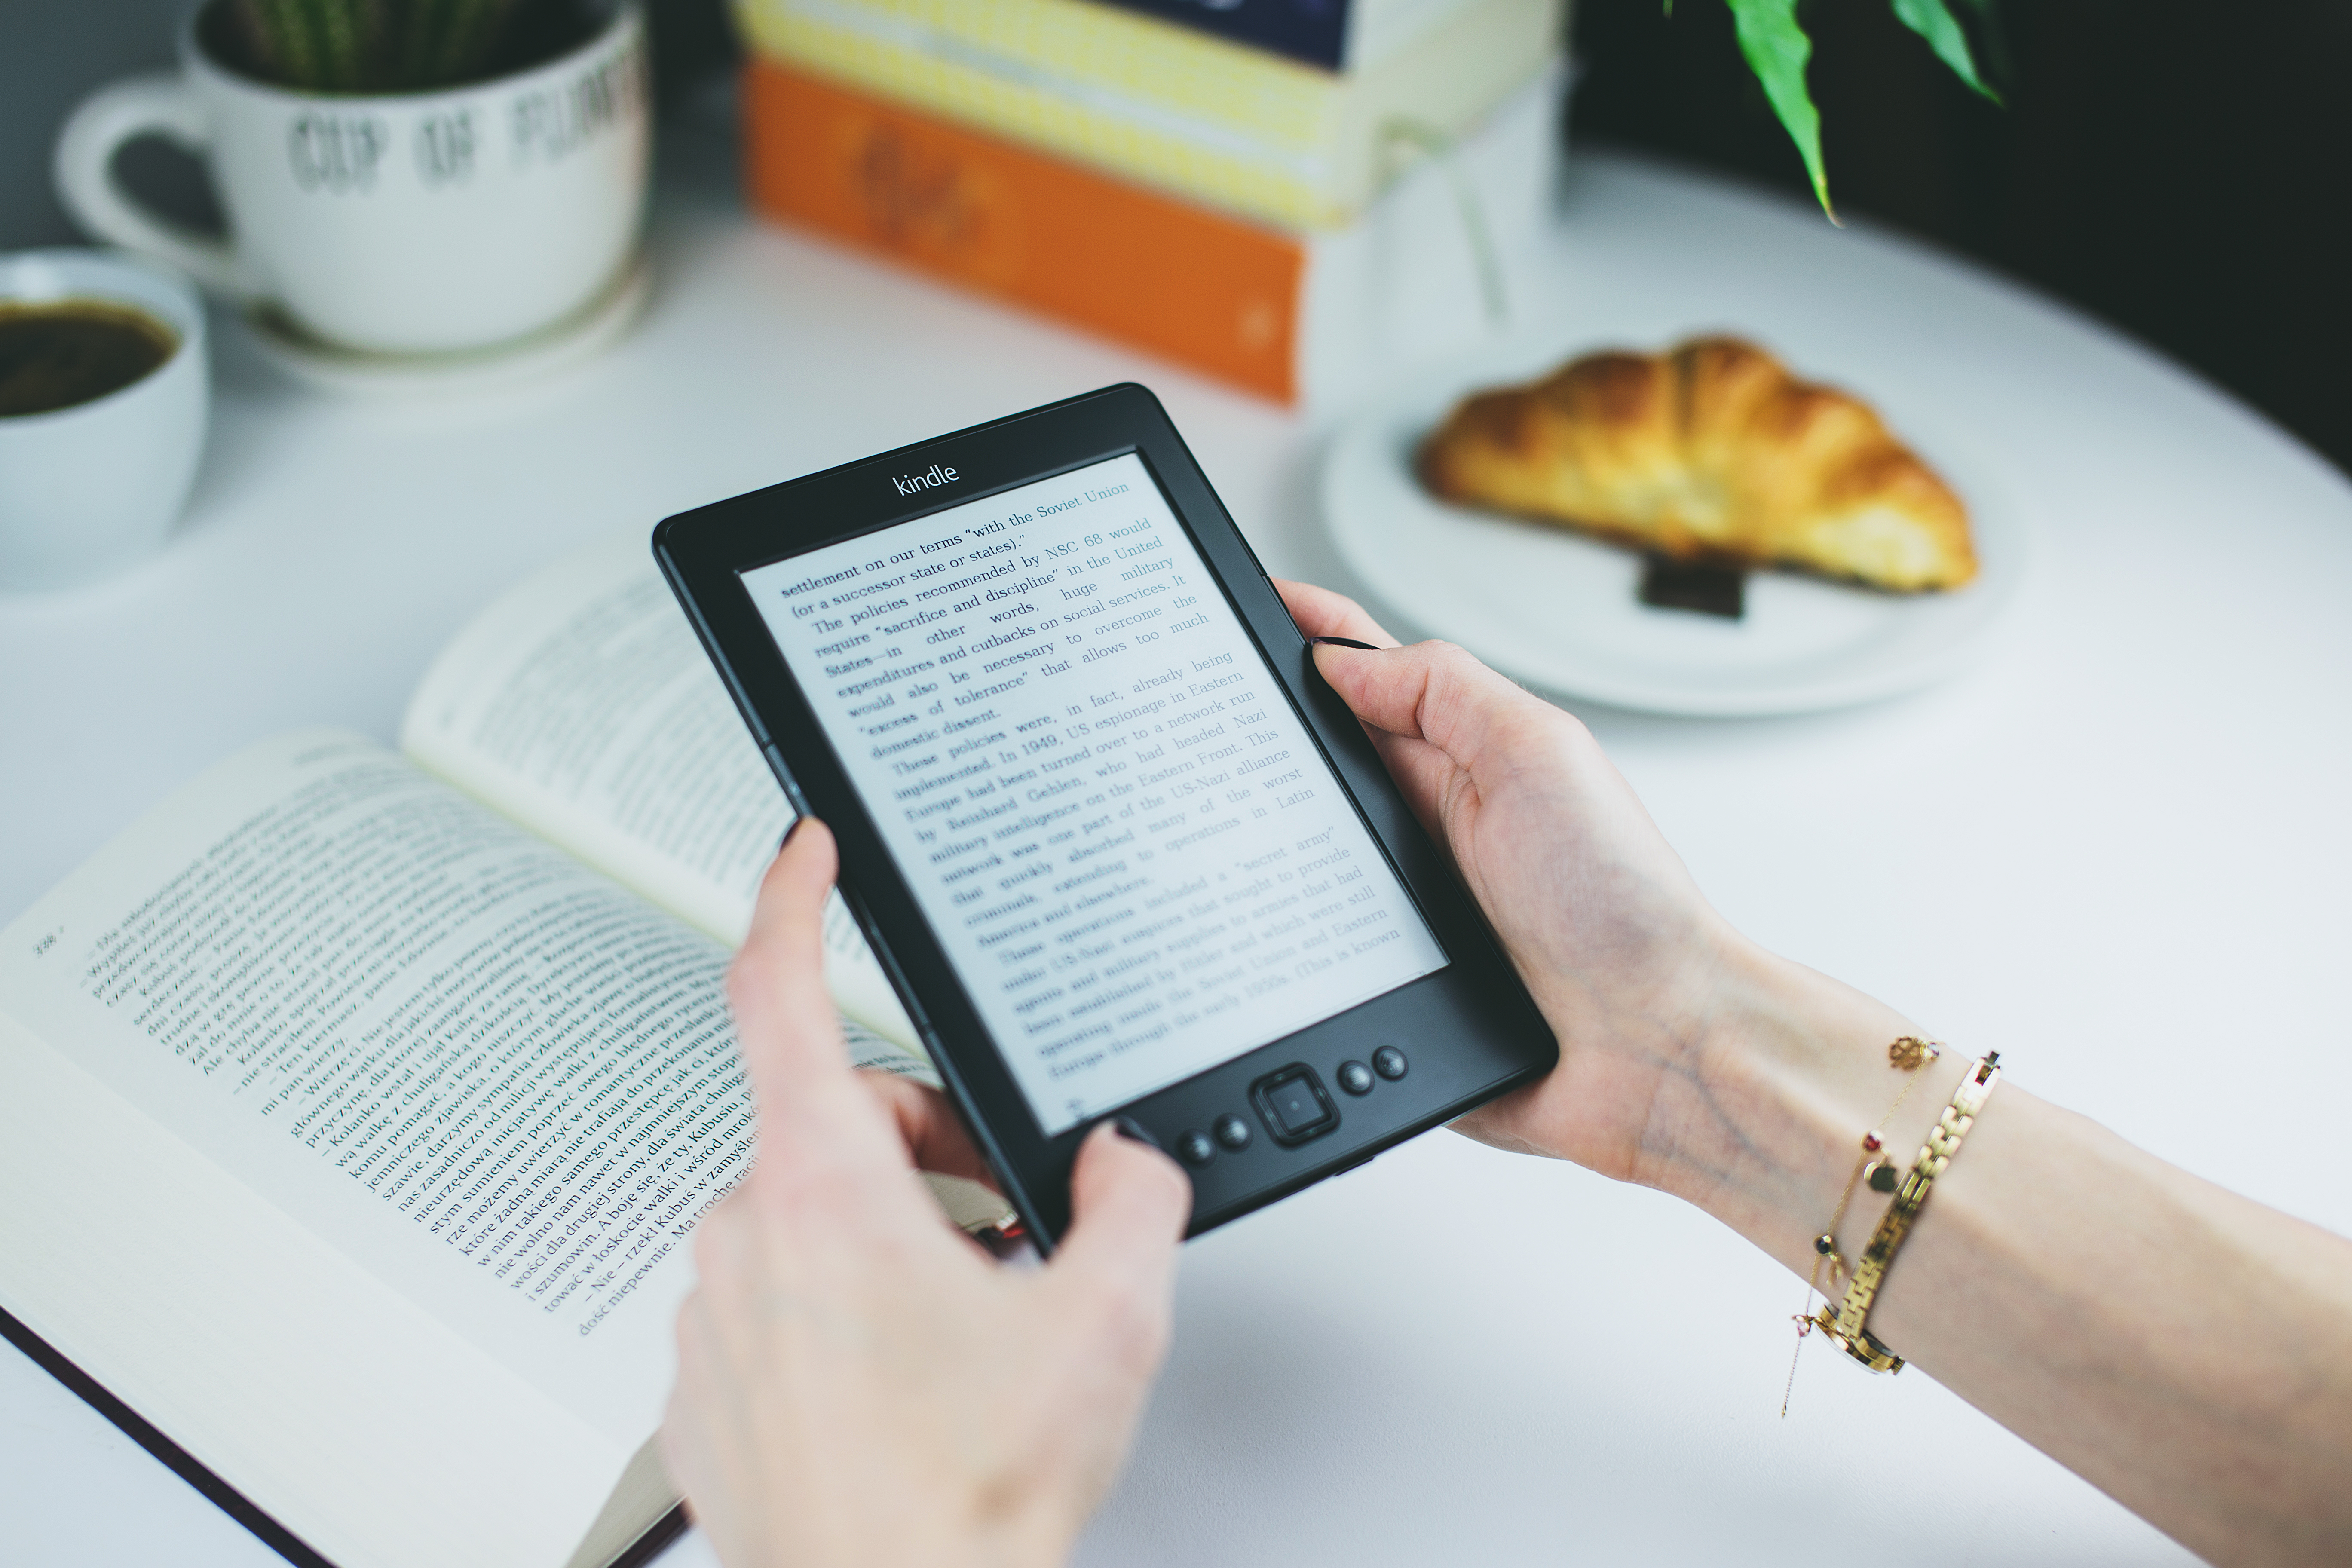
hand, book, woman, technology, reading, kindle, ebook, female, tablet, inside, hands, human action, Kindle ebook